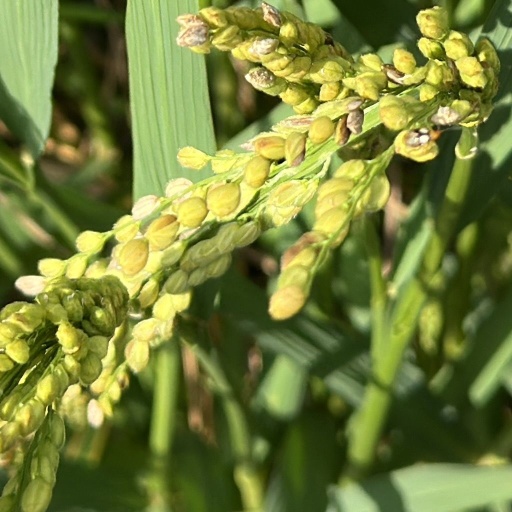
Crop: rice